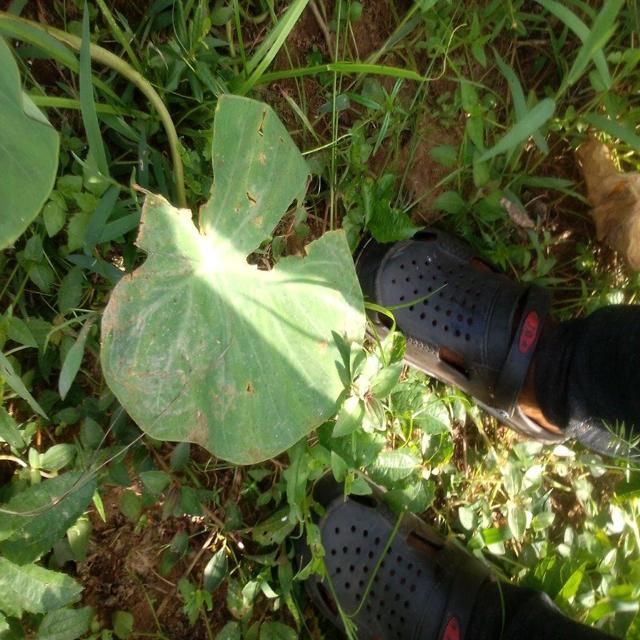
Label: Mid_Blight